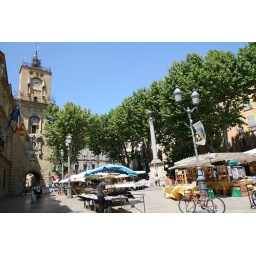
A book market was going on the day we were in Aix en Provence.